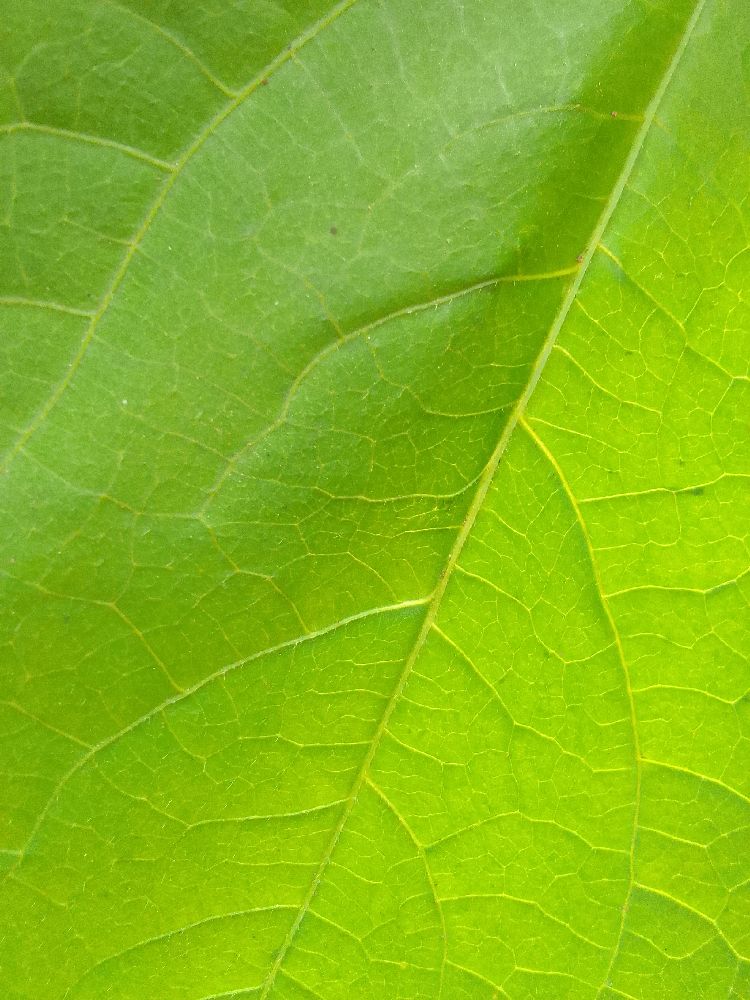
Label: healthy